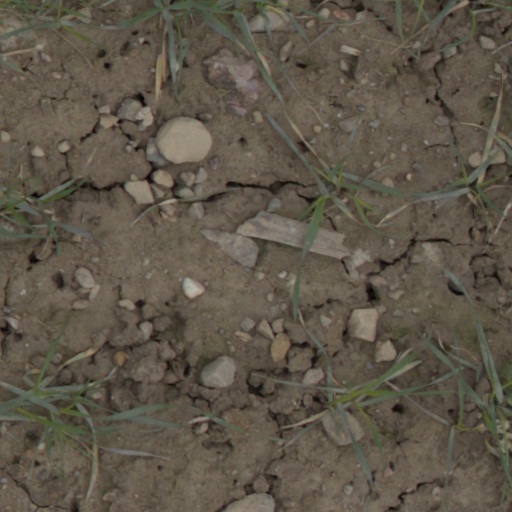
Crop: wheat